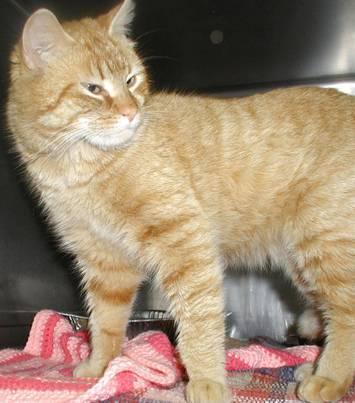
cat